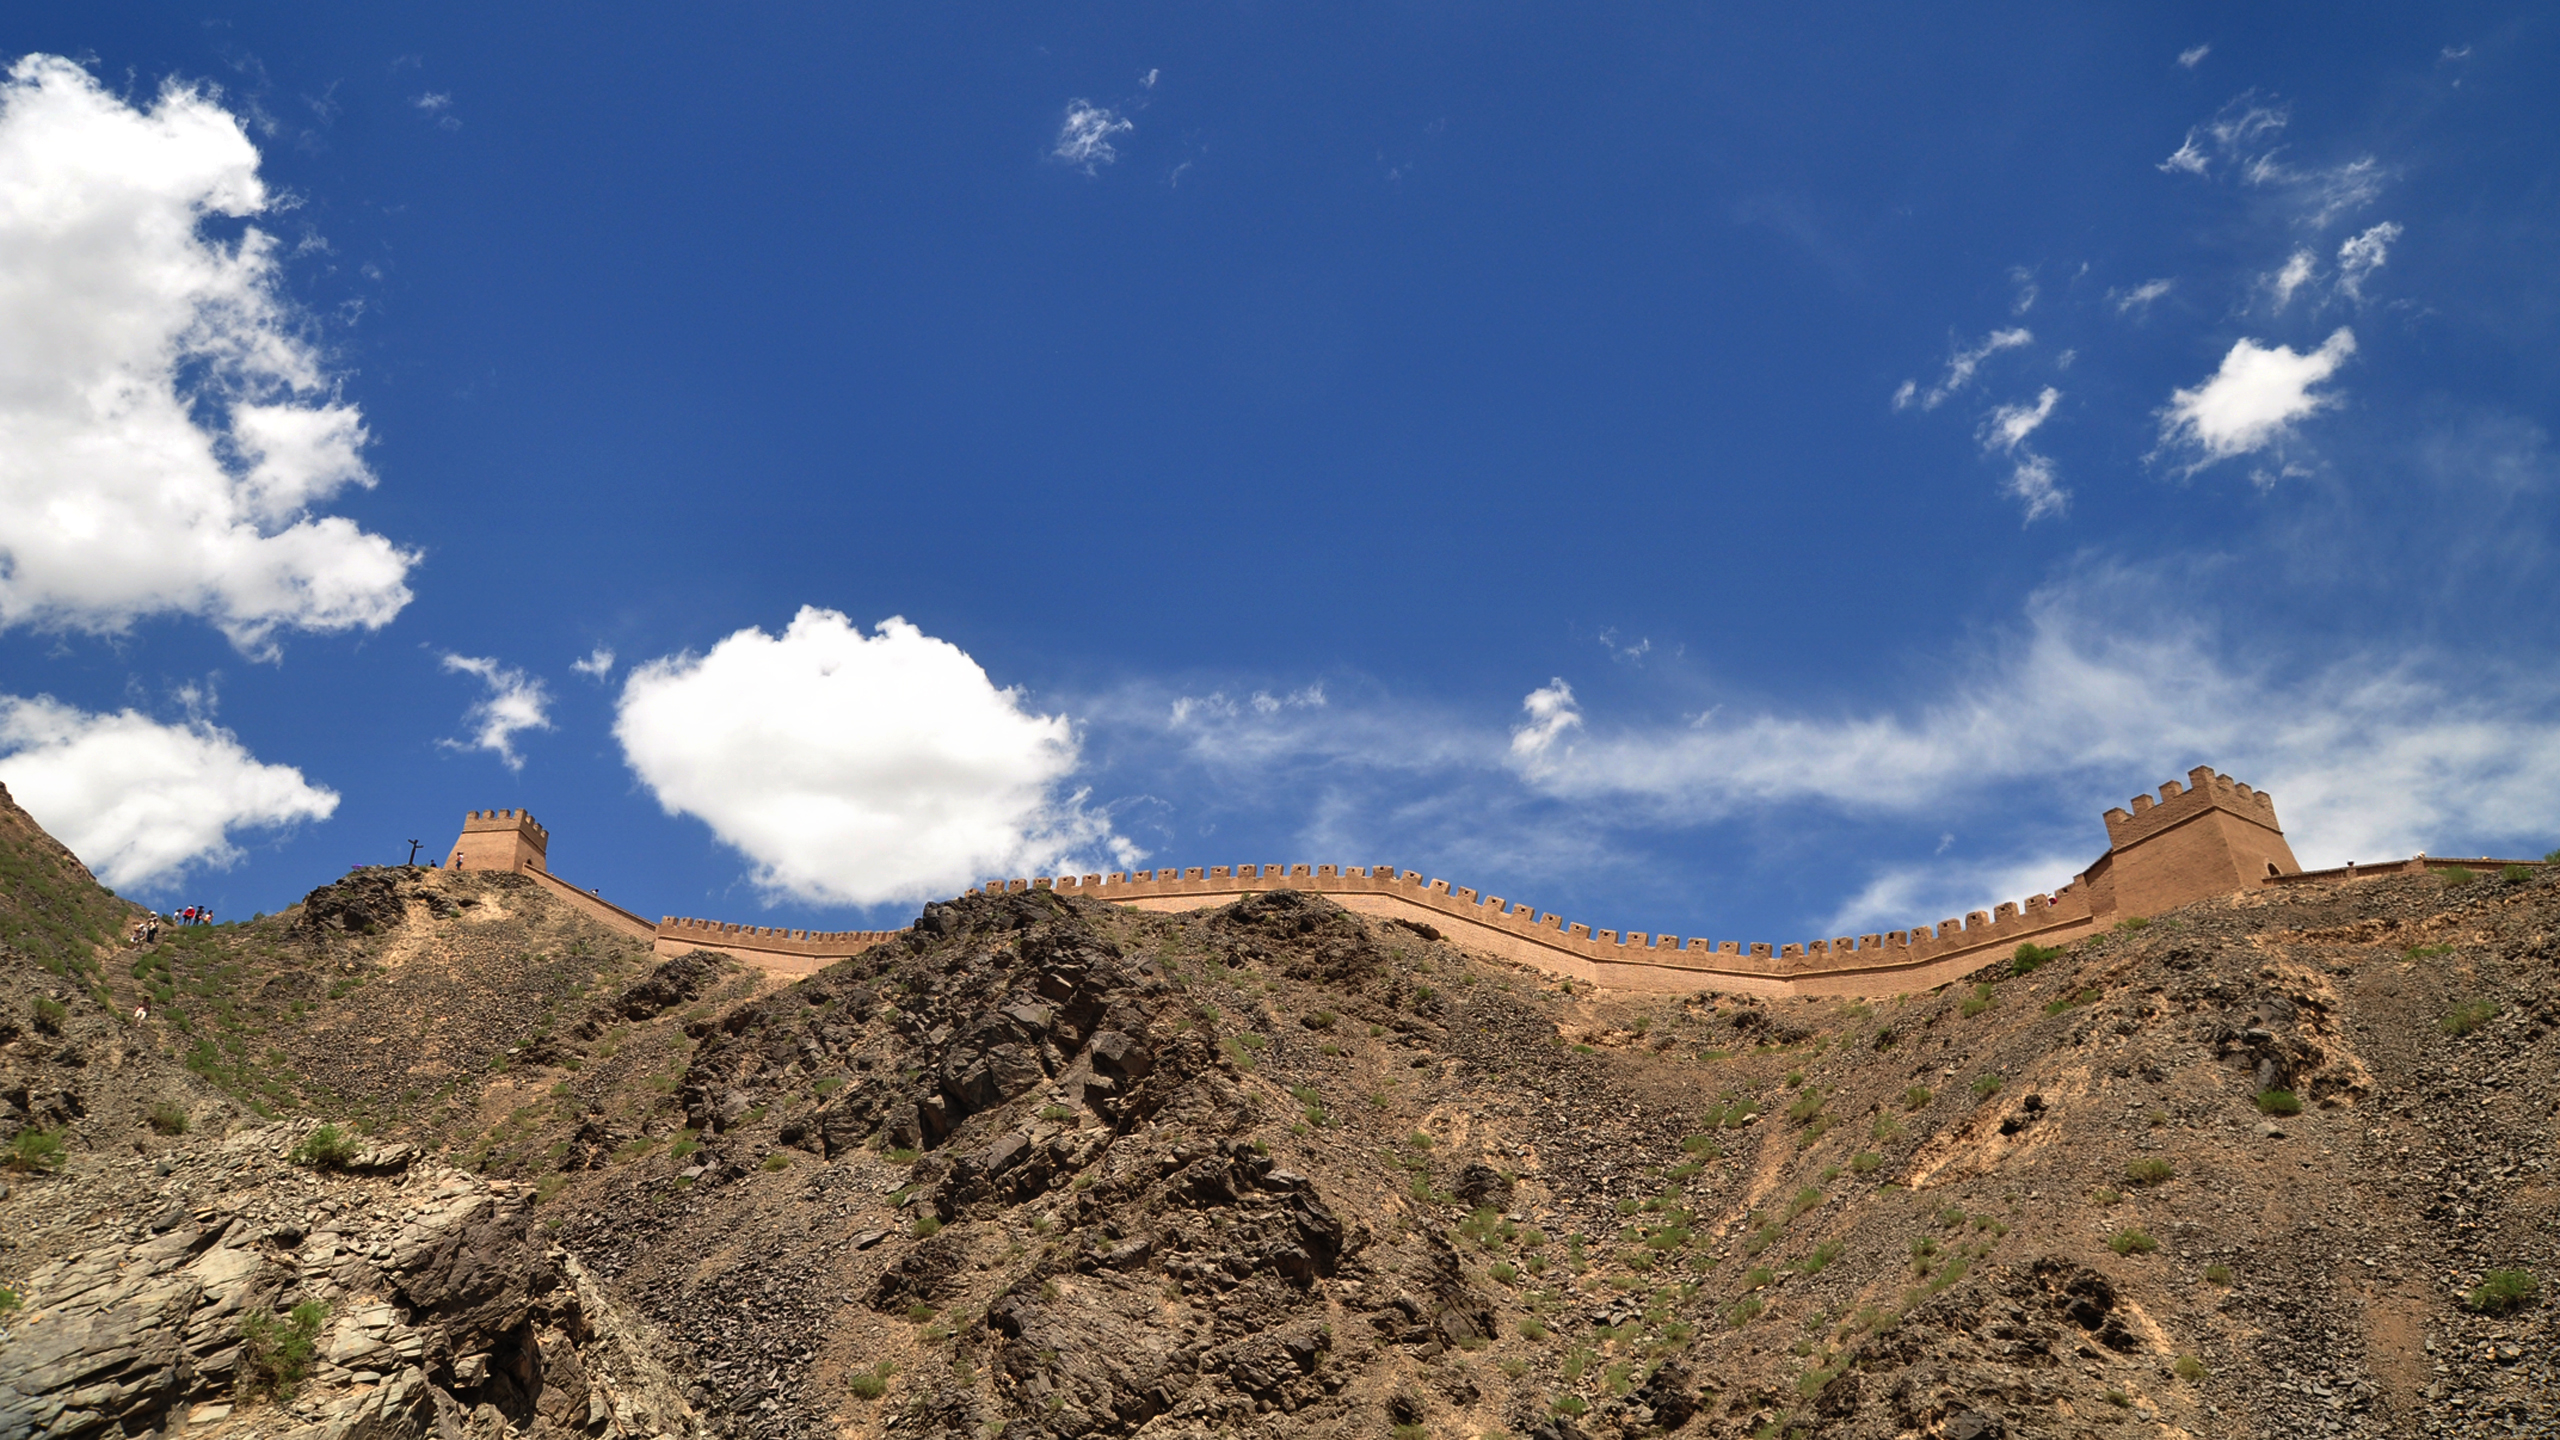
landscape, nature, wilderness, mountain, cloud, architecture, sky, hill, arid, desert, barren, valley, mountain range, dry, scenic, rocky, ridge, summit, outdoors, clouds, great wall of china, plateau, ecosystem, landform, geographical feature, mountainous landforms